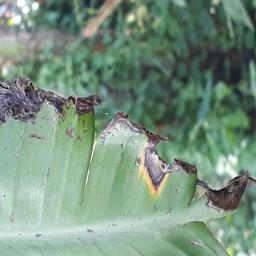
Label: POTASSIUM DEFICIENCY